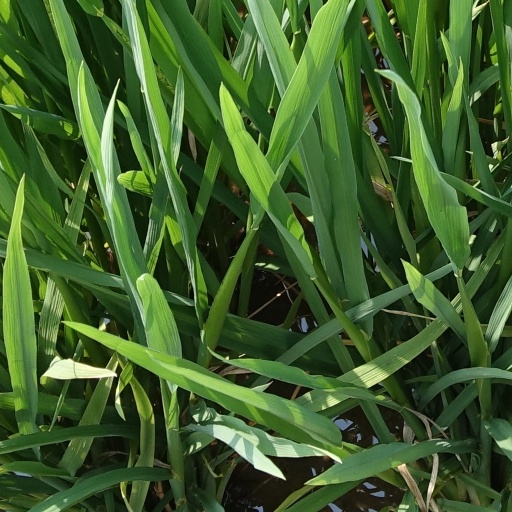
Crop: rice